Halltown Union Colored Sunday School

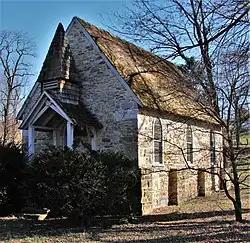
Halltown Union Colored Sunday School, December 2008

The Halltown Union Colored Sunday School, also known as the Halltown Memorial Chapel, in Halltown, West Virginia, was built in 1901 in the Gothic Revival style. The stone chapel was built by and for the local African-American community on a small parcel of land donated by Daniel B. Lucas from his Rion Hall estate, next to the Halltown Colored Free School. The non-denominational Sunday School operated until 1967, although the building continued in use for weddings and funerals. In 1982 a committee was formed to restore the building, which was carried out the next year.